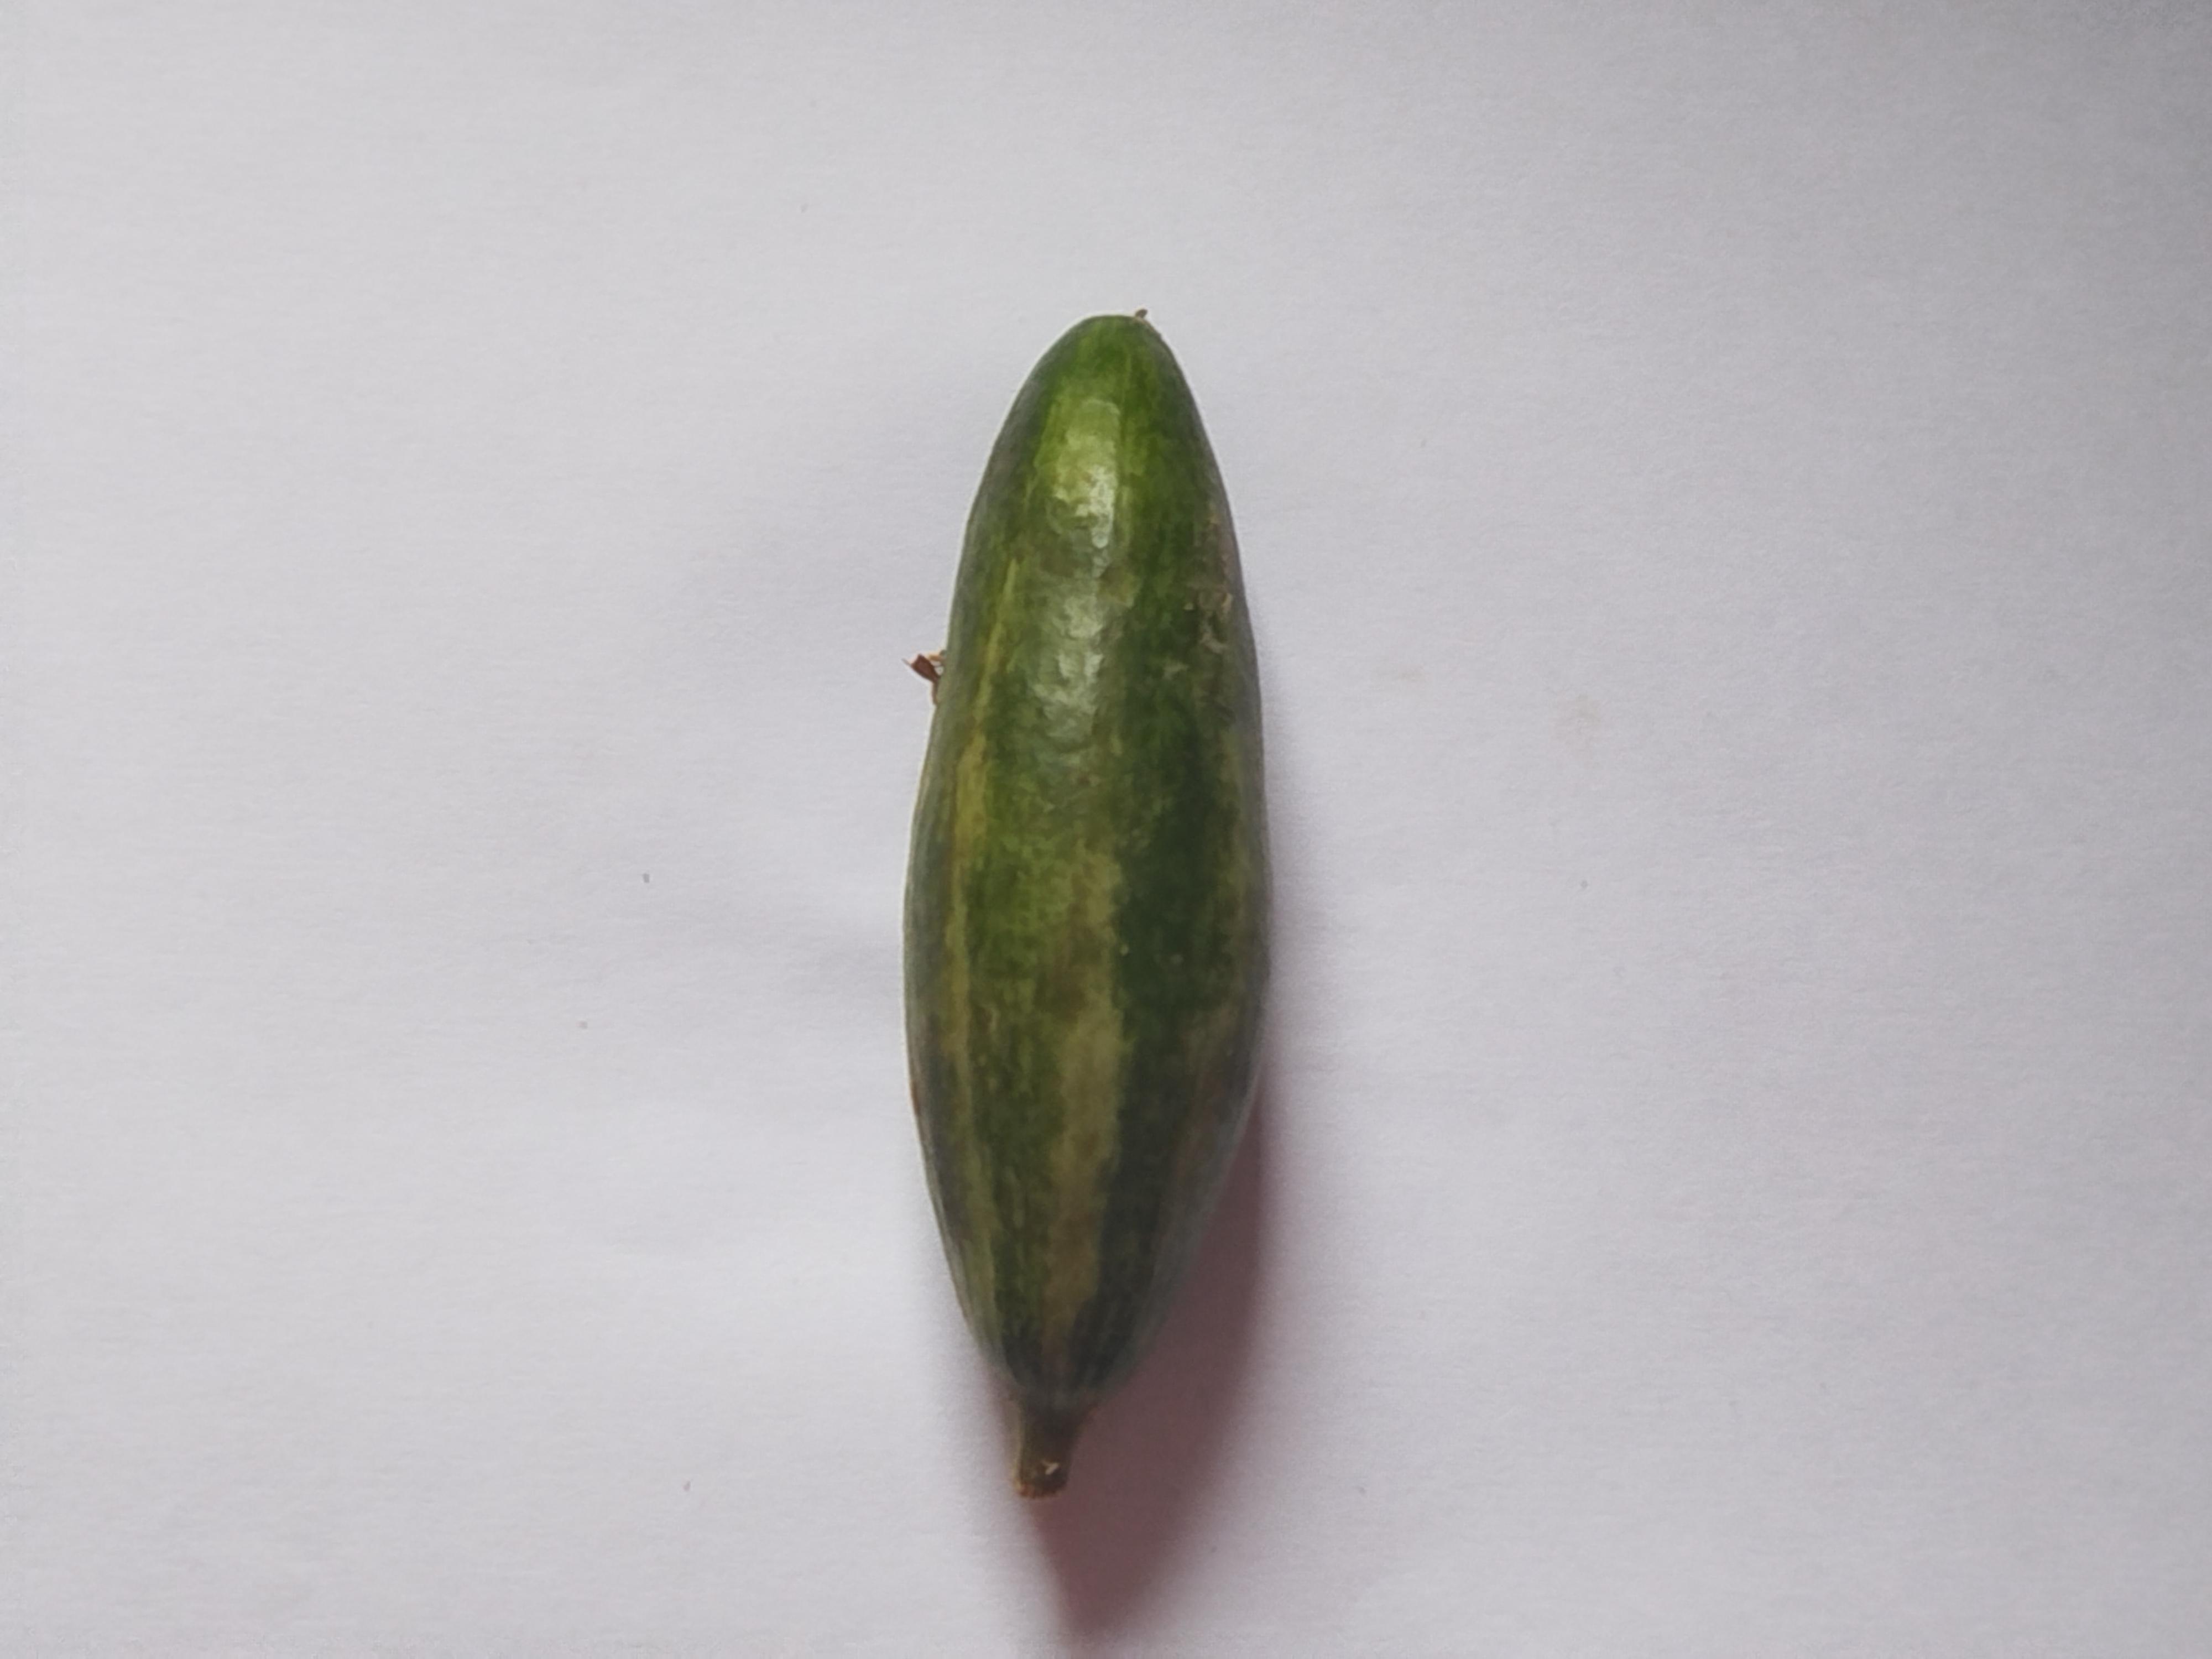
Label: Pointed gourd